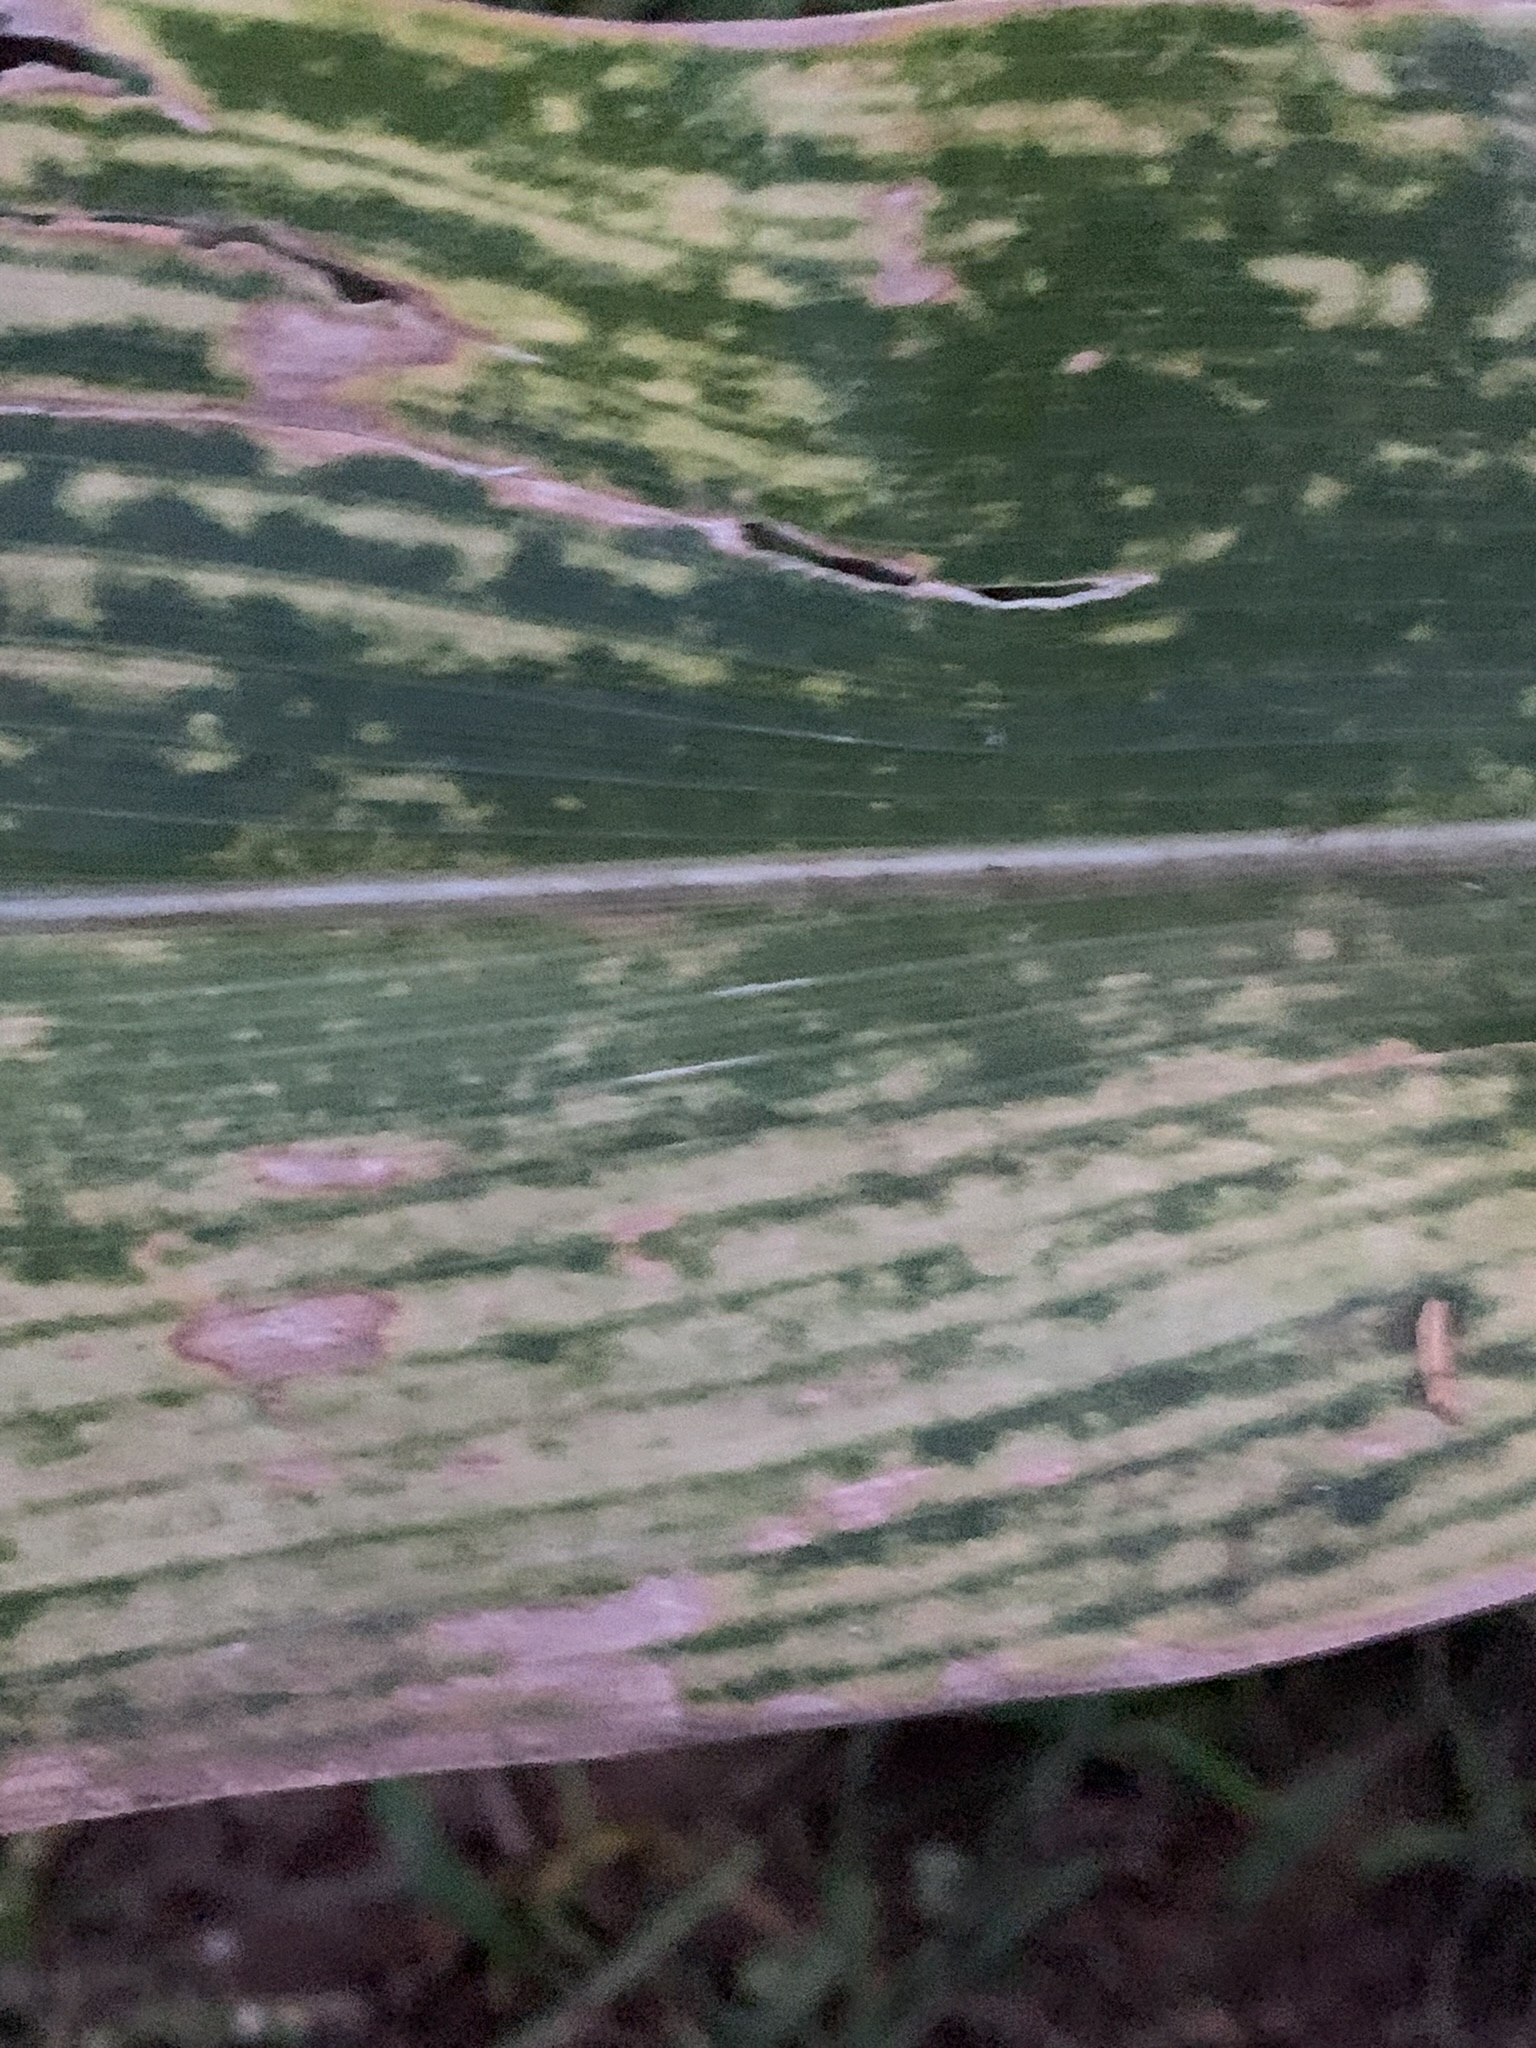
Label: MLN